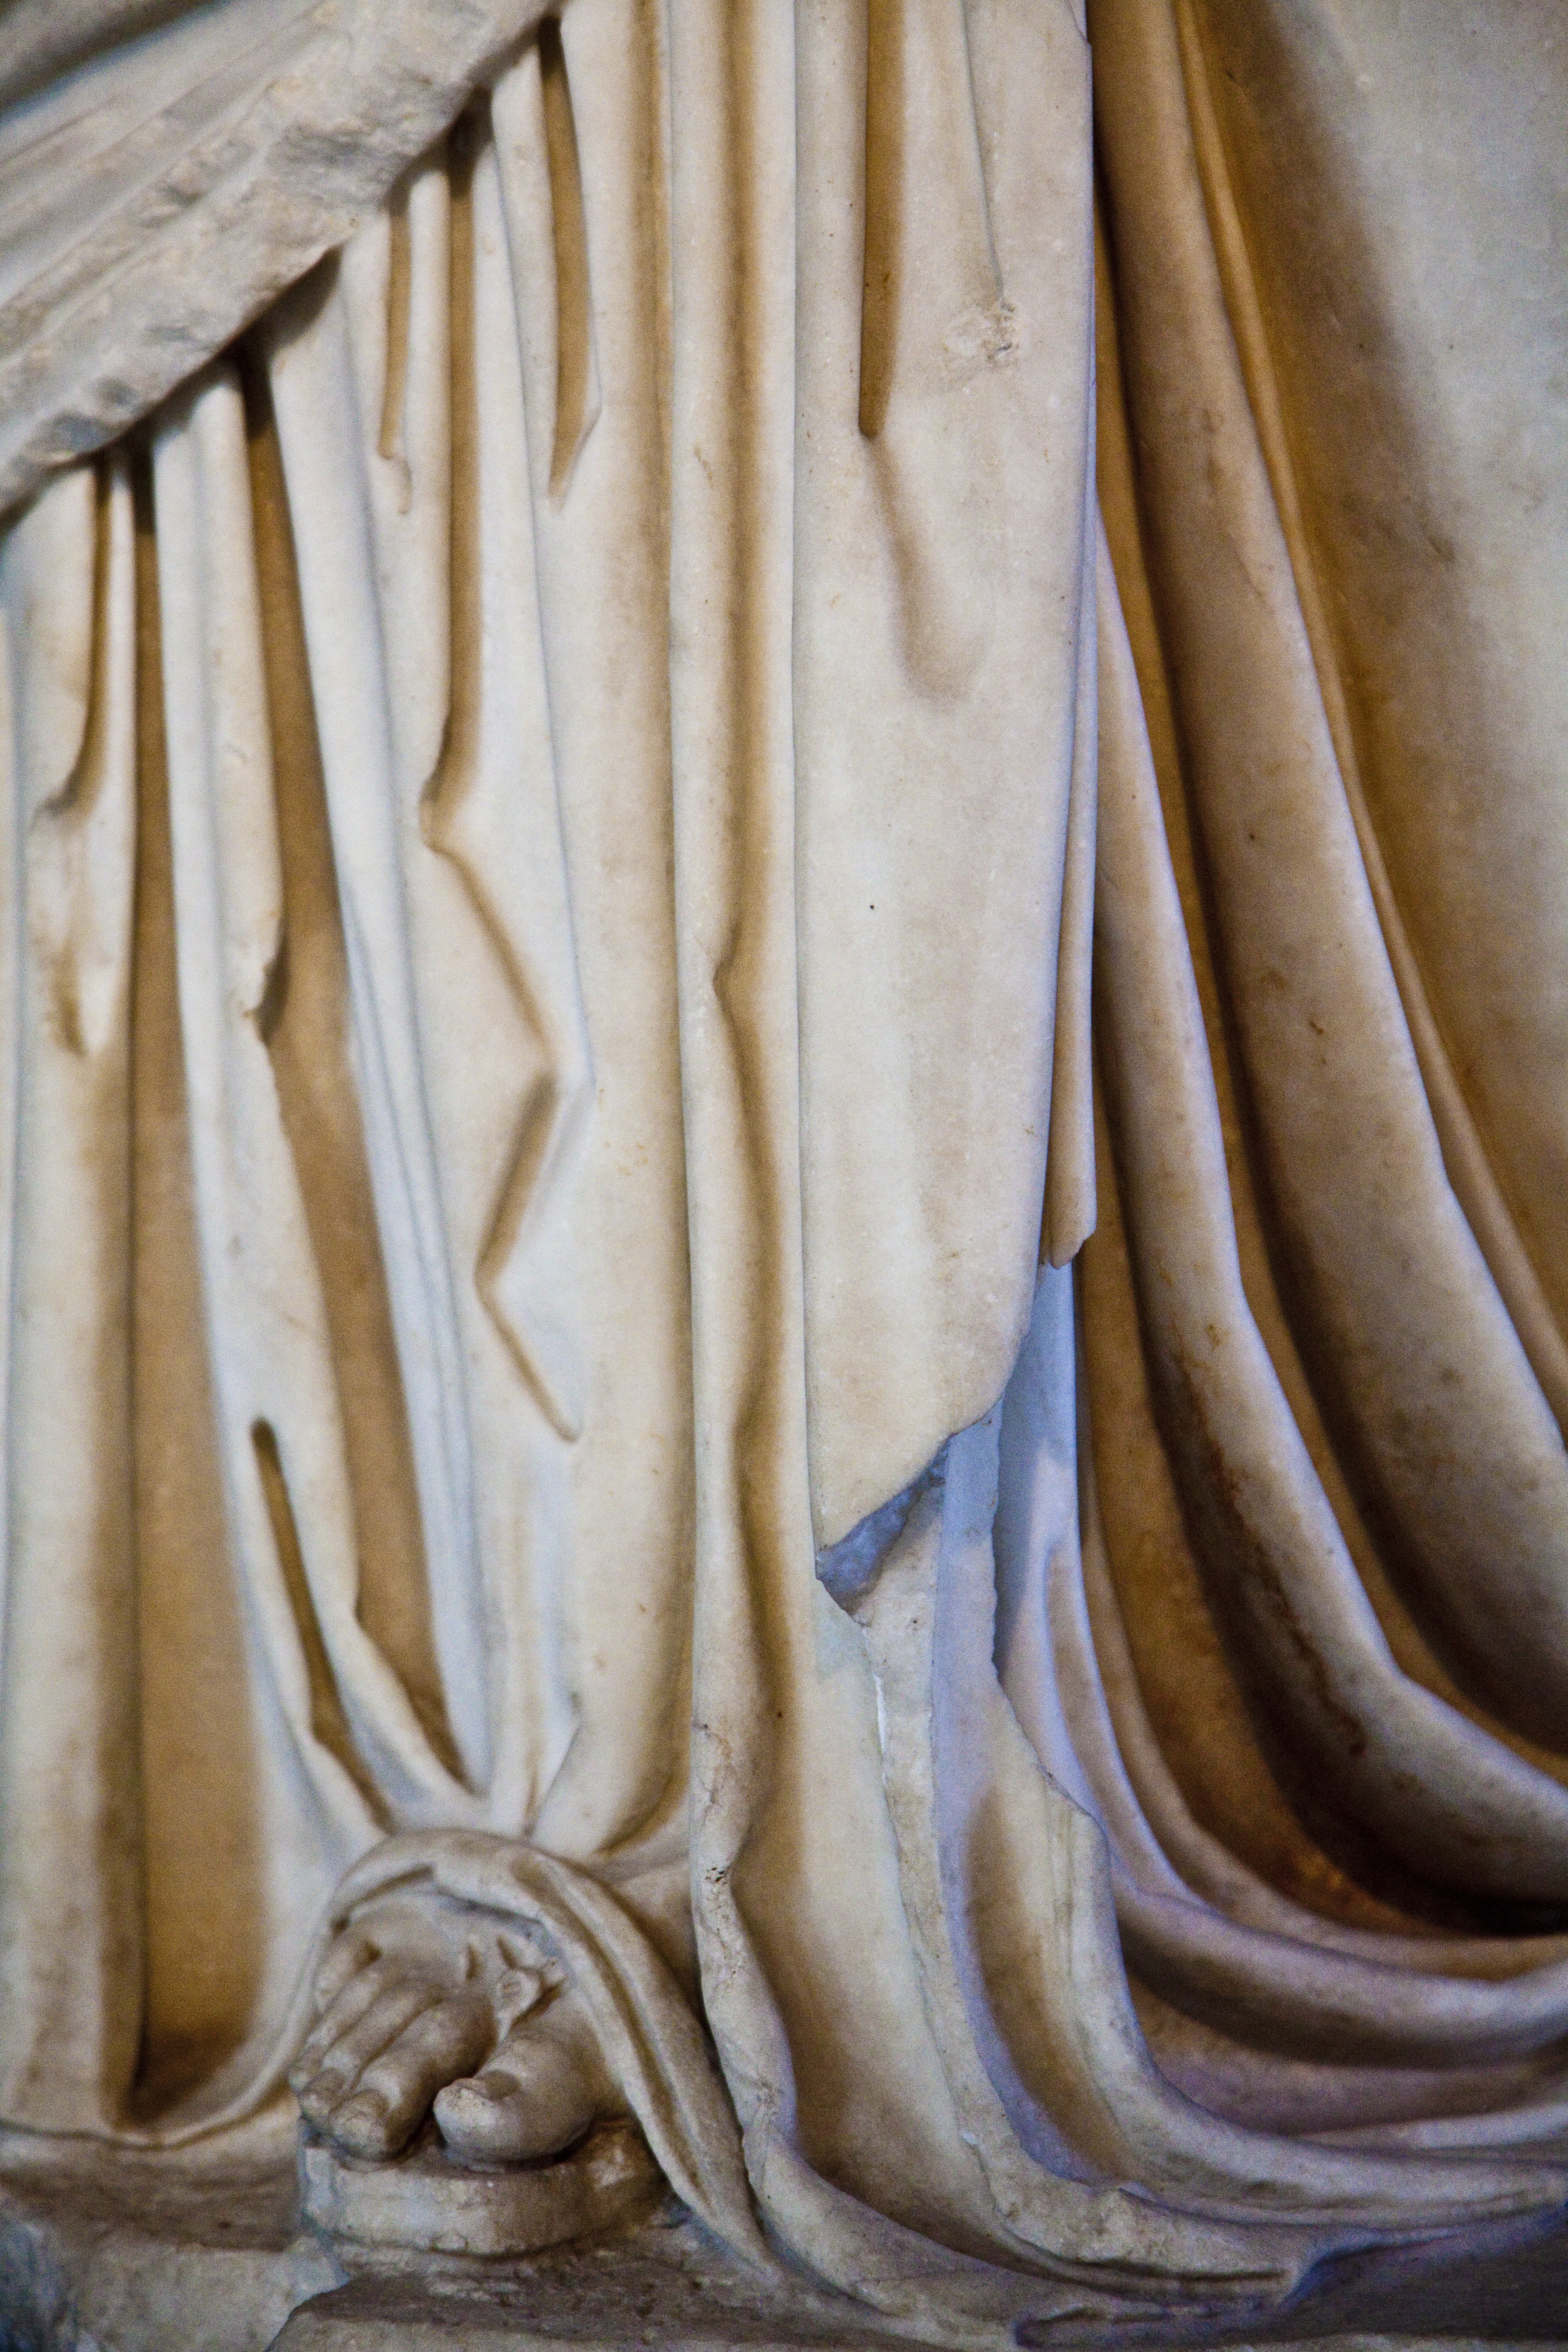
architecture, structure, wood, old, stone, monument, statue, column, ancient, muscular, sculpture, art, figure, creativity, temple, civilization, marble, beauty, archeology, culture, heritage, custom, carving, naked, body, tradition, relief, nelson, legend, goddess, masterpiece, mythology, stele, stone carving, yap bilim, madurai, the famous, usagi, untangle, myths, previous, piece s, anan, ball bearings, ancient history